Personal radio service

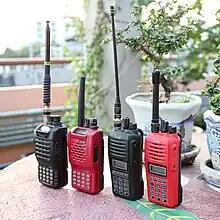
CB 245 MHz use a red case to indicate that it is a Citizen Band in the VHF 245-246 MHz frequency range.

Thailand has two 80 channel and 160 channel CB-style services, one in mid-band VHF 78 MHz band and another at high-band VHF 245 MHz band. Both services use FM mode only. Per Thai law, 78 MHz transceivers must have a yellow case. 245 MHz transceivers must have a red case. The HF (26 – 27 MHz band) CB service is not allowed in Thailand. 78 MHz takes the place of traditional 27 MHz CB for truckers, etc.